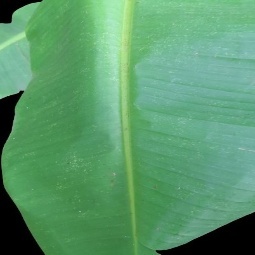
Label: Healthy